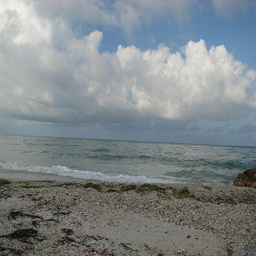
A rocky beach with washed up seaweed on the shore
The white clouds hover low over the calm body of water.
A remote sandy beach beneath a cloudy sky.
The tide is coming in from a greenish water that sits under fluffy clouds.
A brown sandy ocean beach with large clouds in the sky